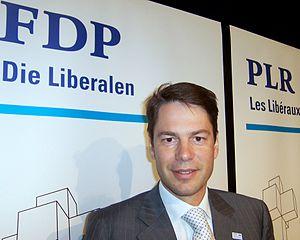
Stefan Brupbacher, secrétaire général du parti PLR. Les Libéraux-Radicaux Italiano: Stefan Brupbacher, segretario generale del Partito PLR. Il liberali